Crinoline

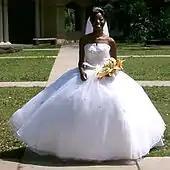
Wedding dress, 2005

During World War I, the "war crinoline" became fashionable, between 1915 and 1917. This style featured wide, full mid-calf length skirts, and was described as practical (for enabling freedom of walking and movement) and patriotic, as the sight of attractively dressed women was expected to cheer up soldiers on leave. The full skirts of the war crinoline endured in the robe de style of the 1920s.